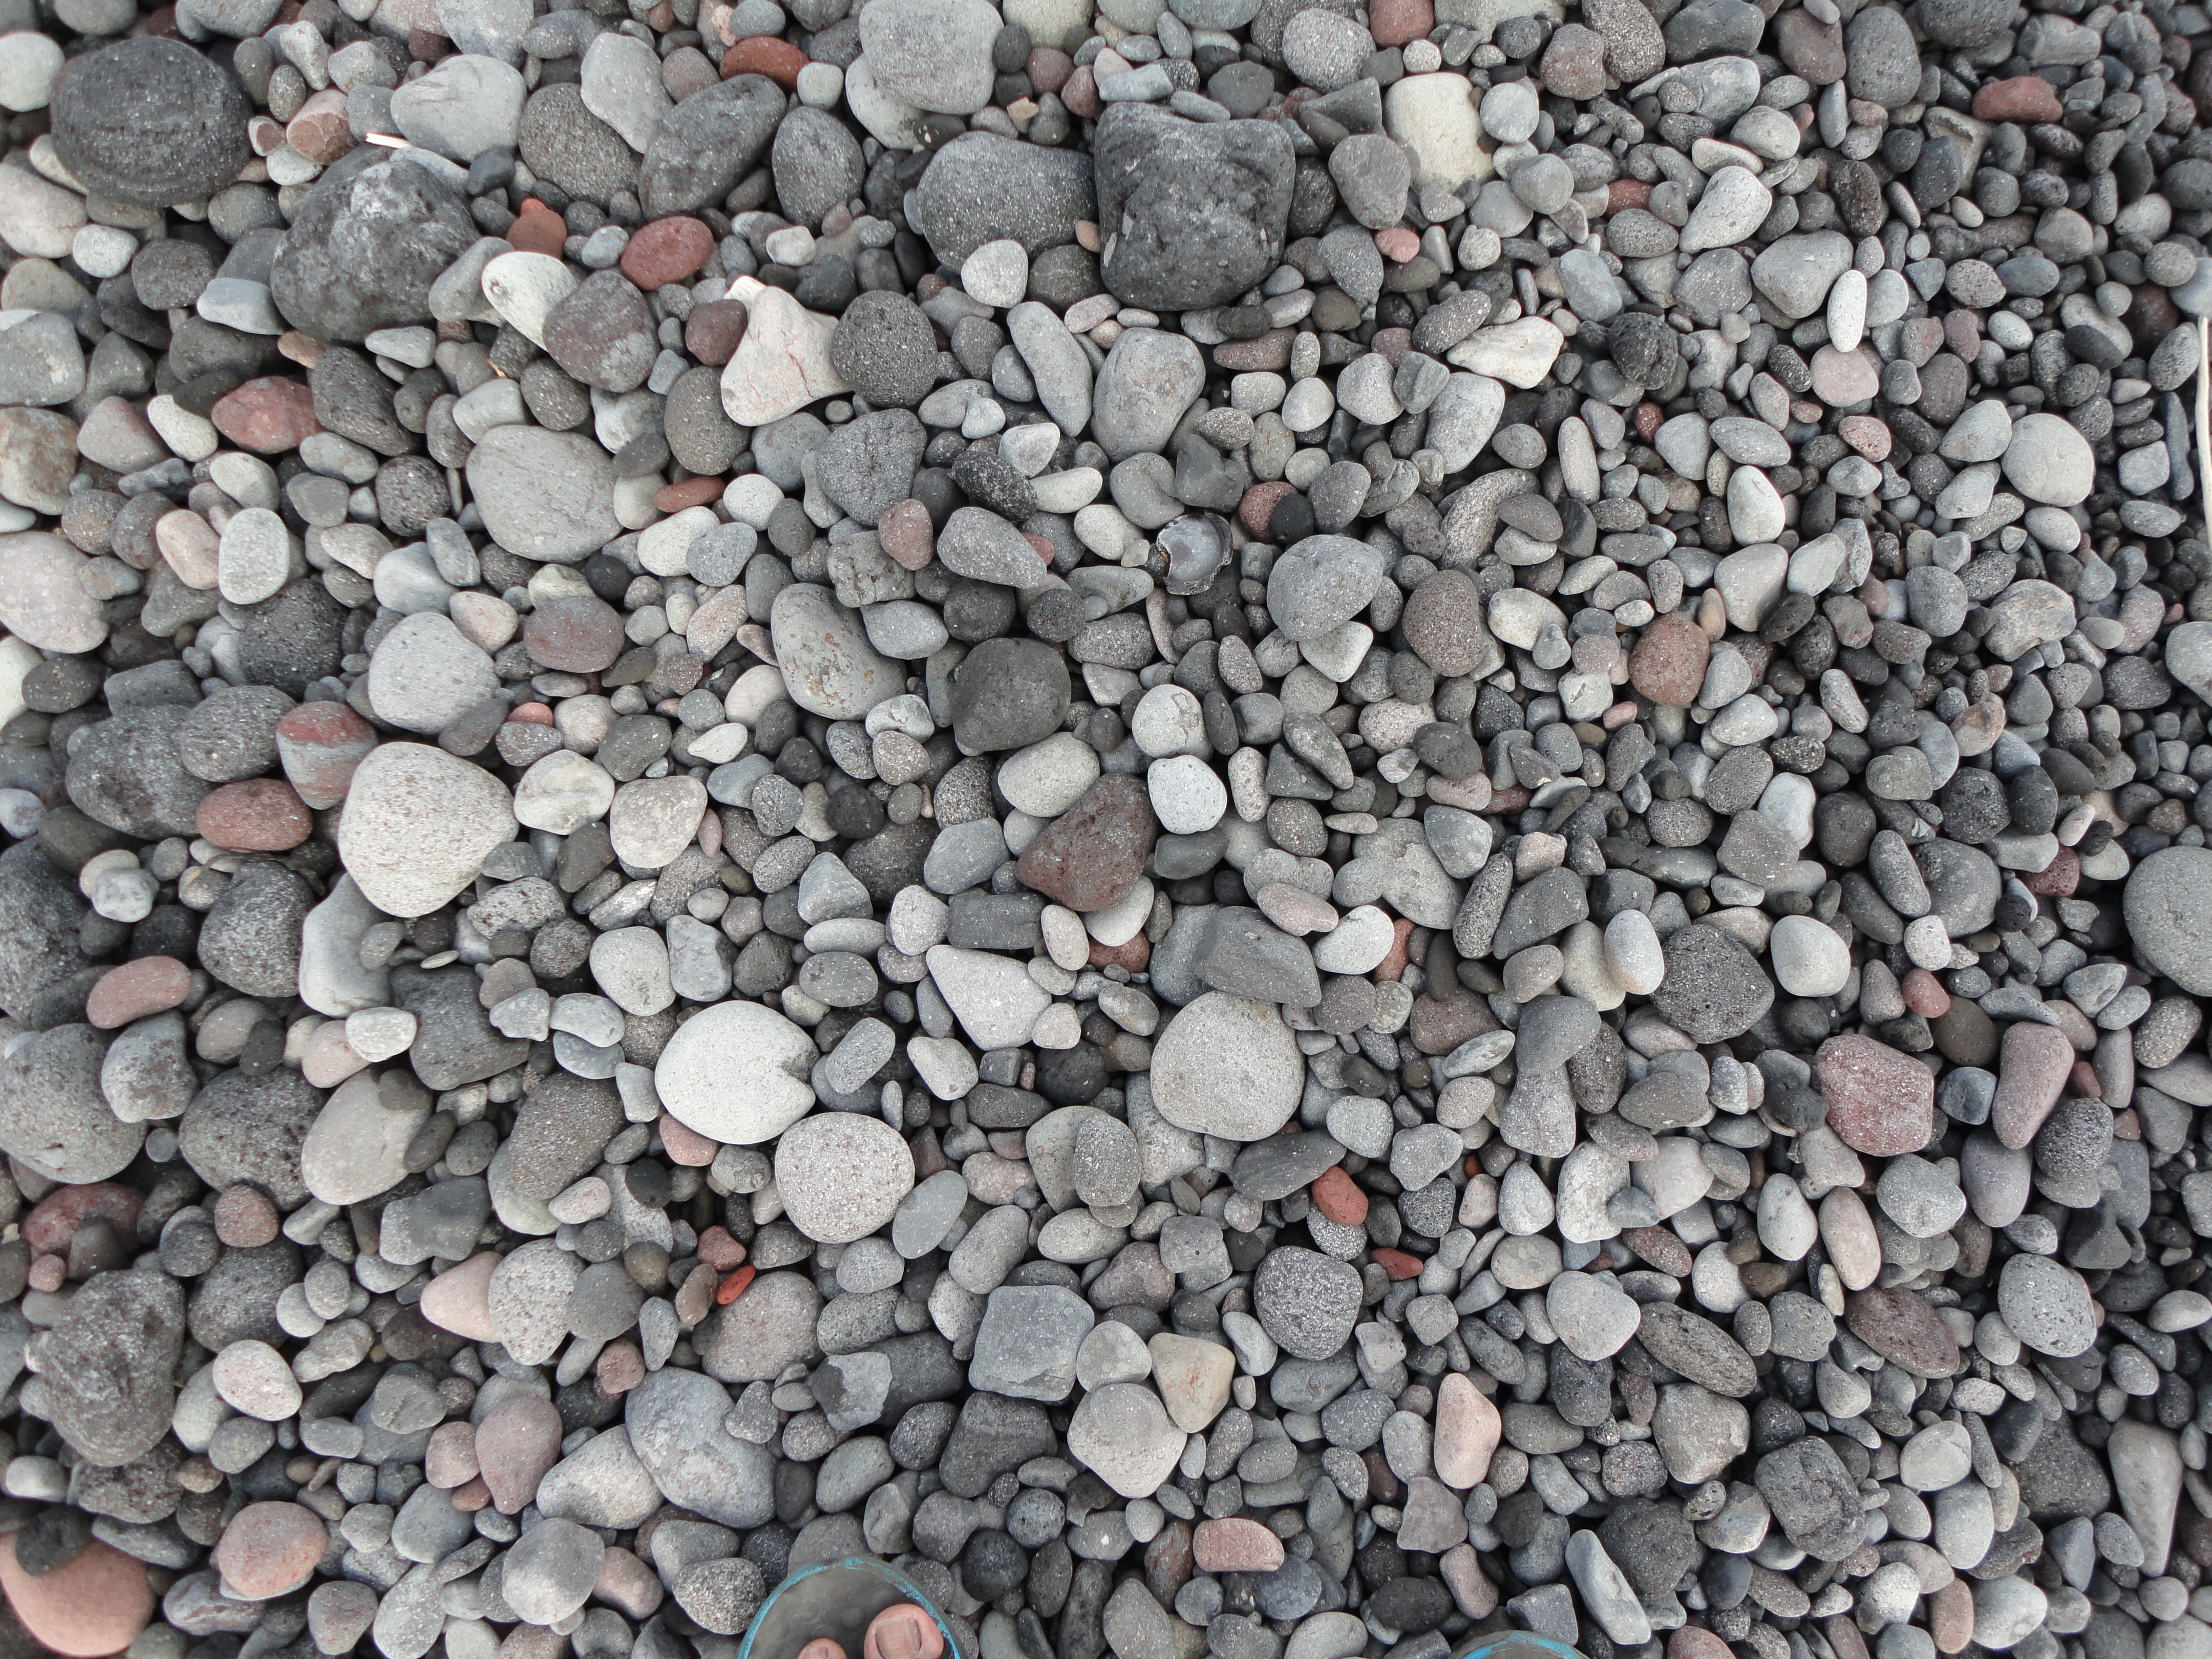
rock, asphalt, pebble, soil, material, rubble, gravel, flooring